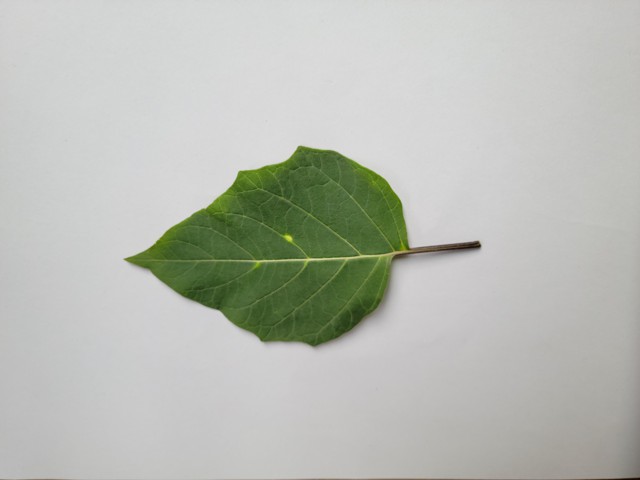
Plant: kalodhutura